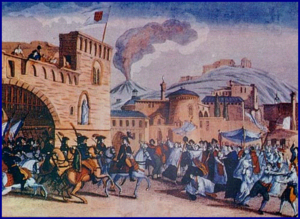
La République parthénopéenne ou napolitaine est une république sœur de la République française. Elle est proclamée le 21 janvier 1799 à Naples par les troupes françaises commandées par le général Championnet, qui s'est rendu maître de la ville gouvernée jusque-là par le roi Ferdinand IV. Le monarque prend la fuite sur un navire britannique, mais parvient à recouvrer son trône cinq mois plus tard, mettant fin à l'éphémère république le 24 juin.